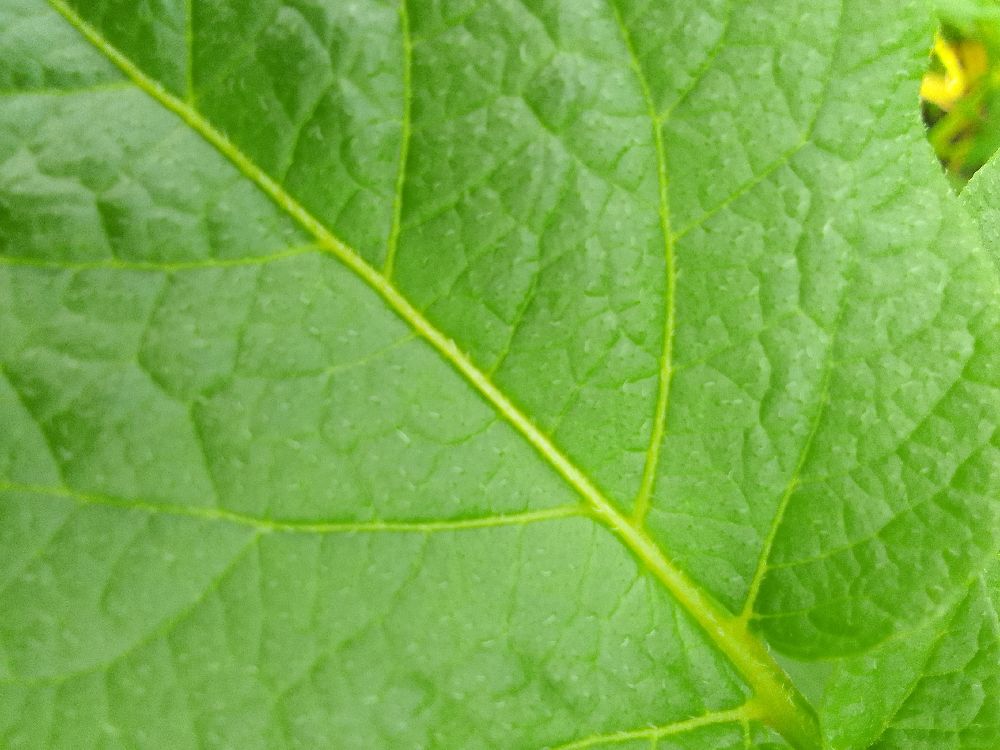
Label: Healthy